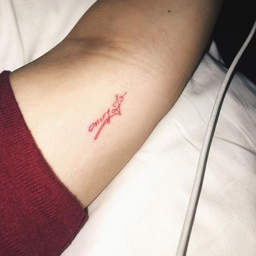
pin for later : gallery shared her meaningful new tattoo last .